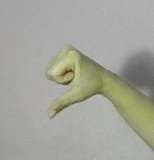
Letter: waw